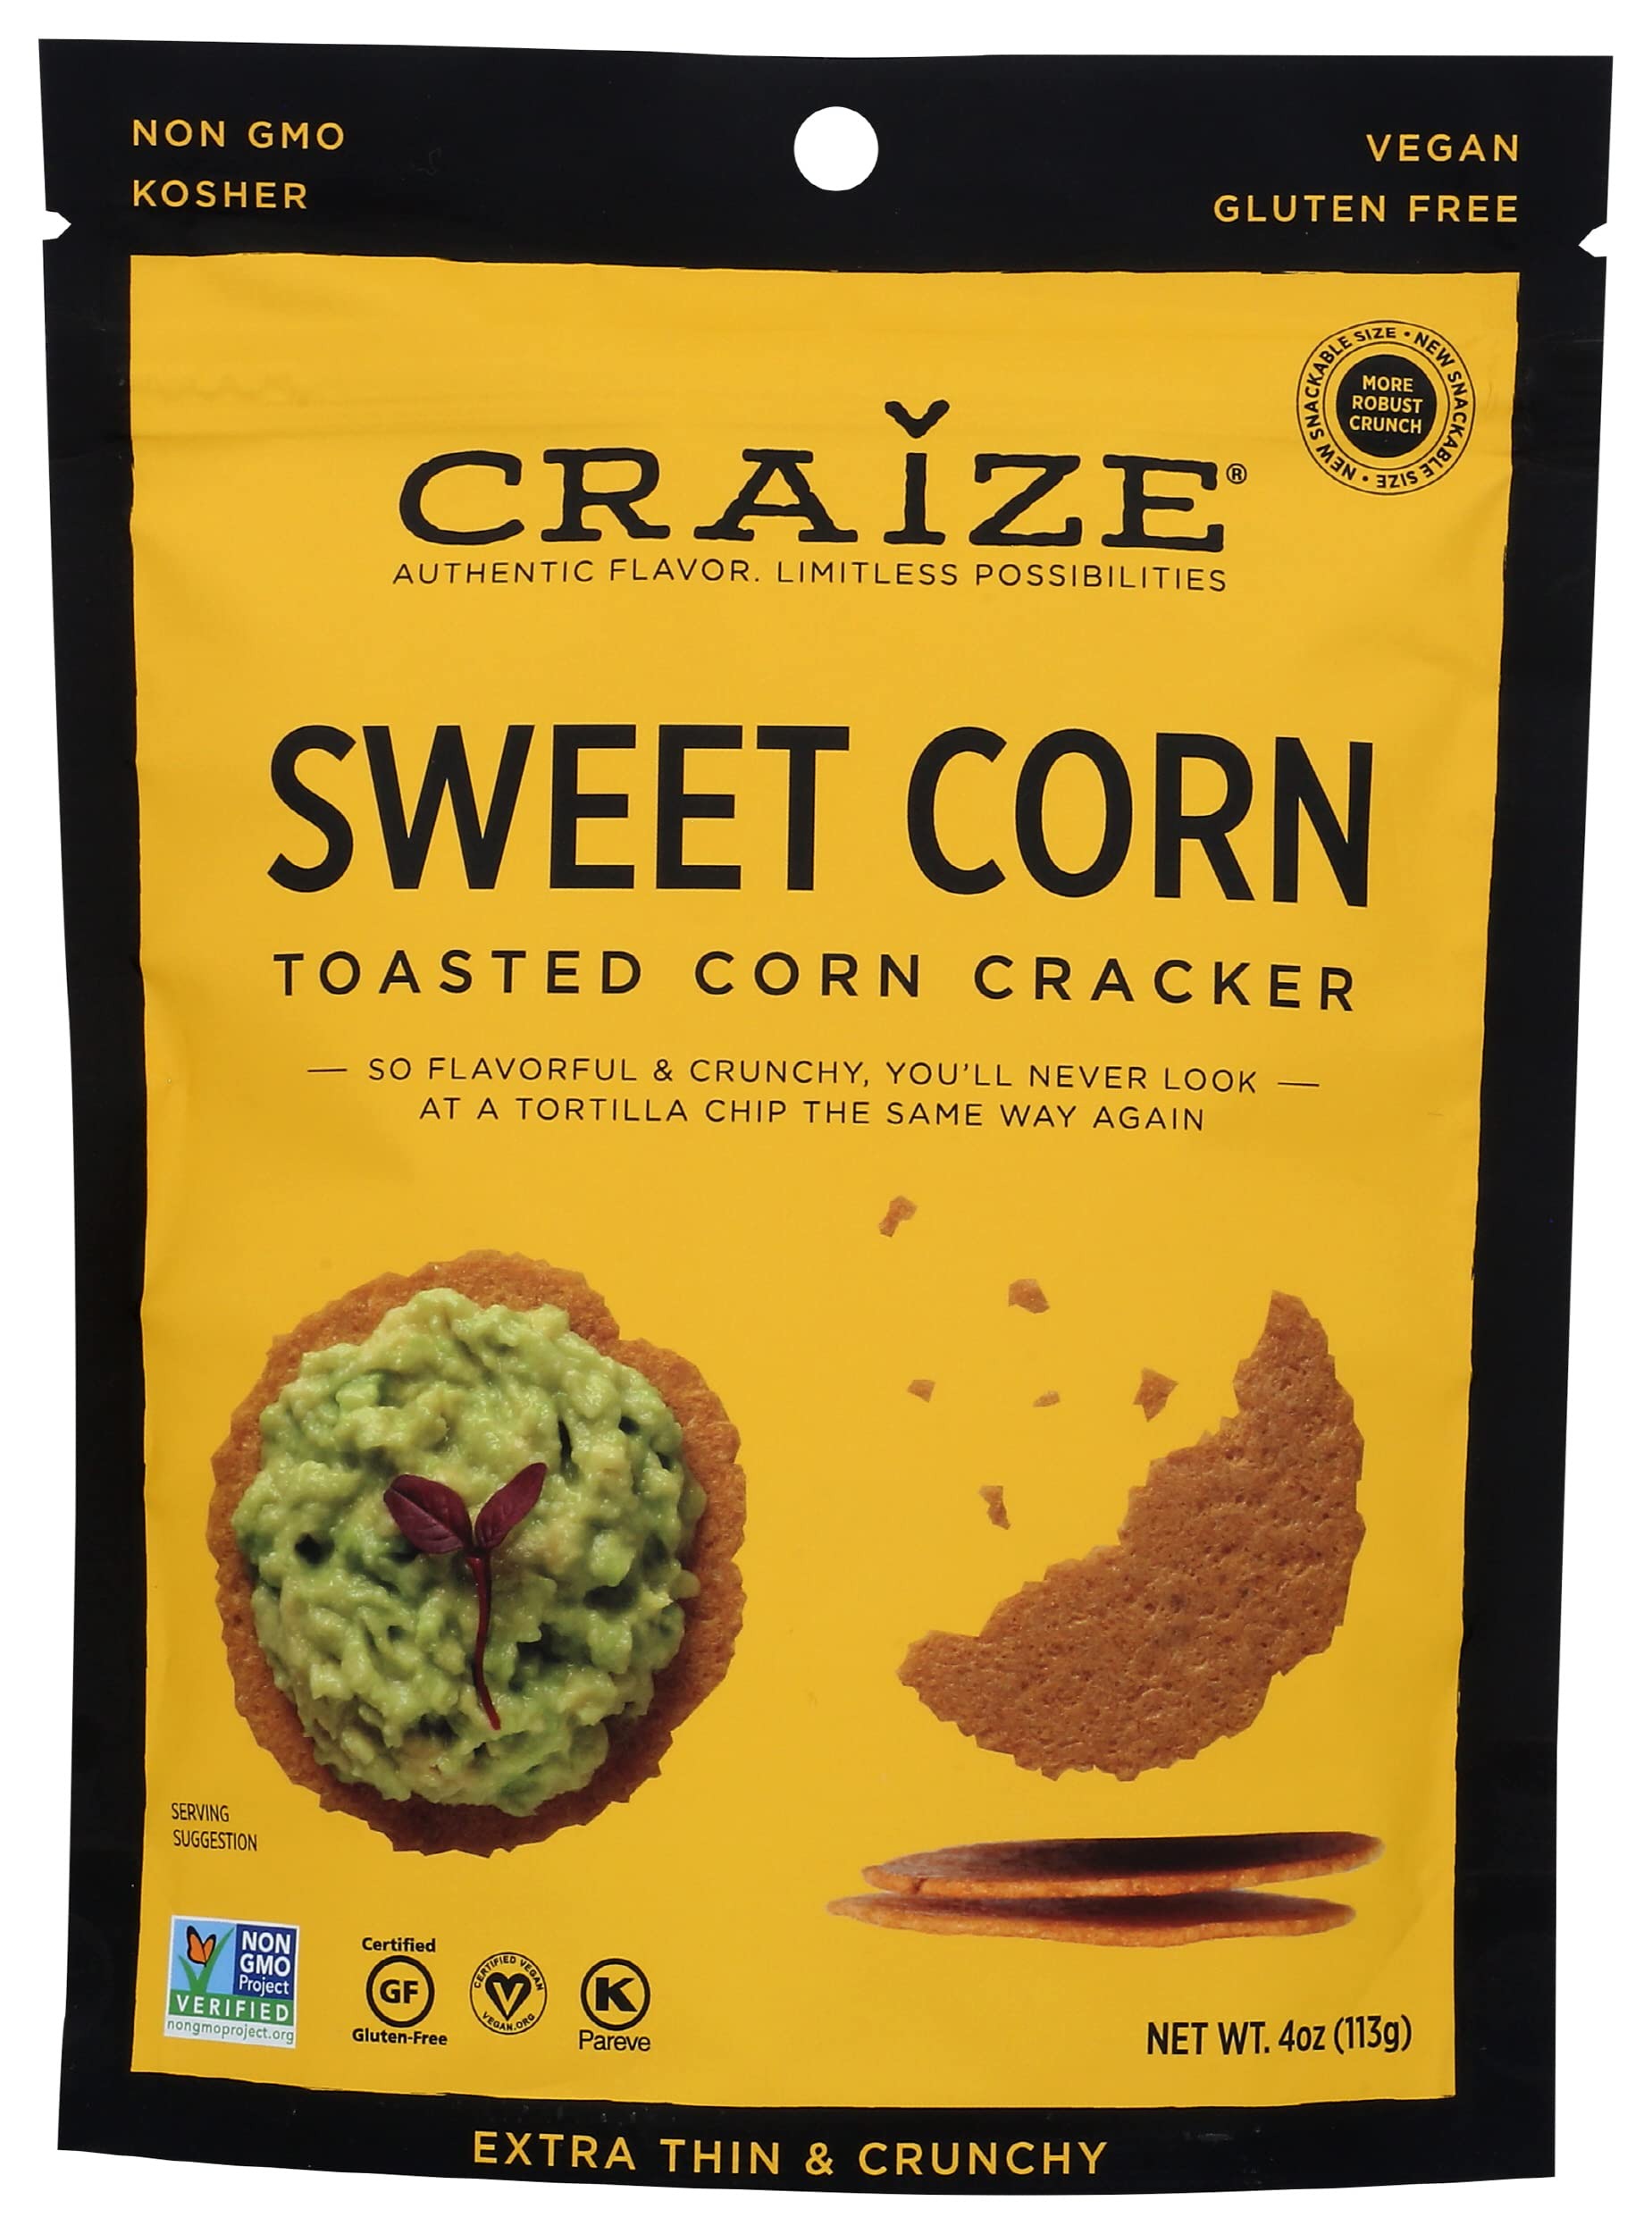
Item Name: Craize Sweet Corn Toasted Corn Cracker, Gluten Free, Non GMO, 4 Ounce (Pack of 6)
Bullet Point 1: Craize Sweet Corn Toasted Corn Cracker, Gluten Free, Non GMO, 4 Ounce (Pack of 6)
Bullet Point 2: A Centuries-Old South American Arepa Recipe, Reimagined As A Series Of Sweet And Savory Crispy-Thin Snack Crackers. Craize Brings A Modern Twist To Time-Honored Latin Culinary Traditions. Totally Sweet! These Sunshine-Colored Sweet Corn Crackers Are Made From Gmo-Free Yellow Corn! A Classic Flavor Inspired By One Of Latin America'S Most Celebrated Foods.
Bullet Point 3: Extra Thin & Crunchy
Bullet Point 4: More Robust Crunch New Snackable Size
Bullet Point 5: Snack Top Dip Crumble Sandwich Pair Spread Breading Dessert
Bullet Point 6: So Flavorful & Crunchy, You'Ll Never Look At A Tortilla Chip The Same Way Again
Value: 24.0
Unit: Ounce

Price: 45.96